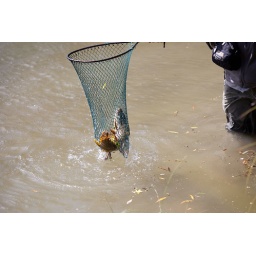
Robbie Alexander from Bendigo Australia with a beautiful brown trout taken in a small southland river